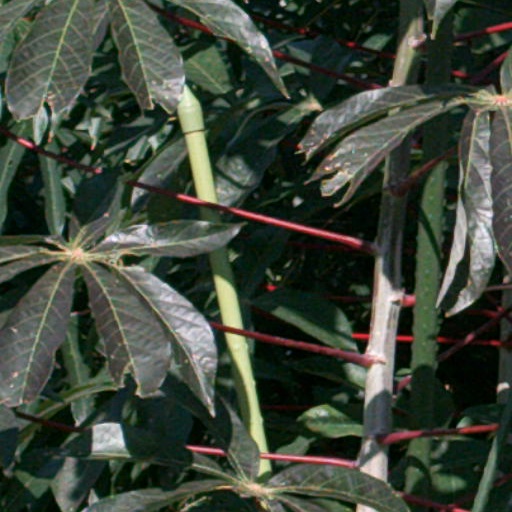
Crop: cassava